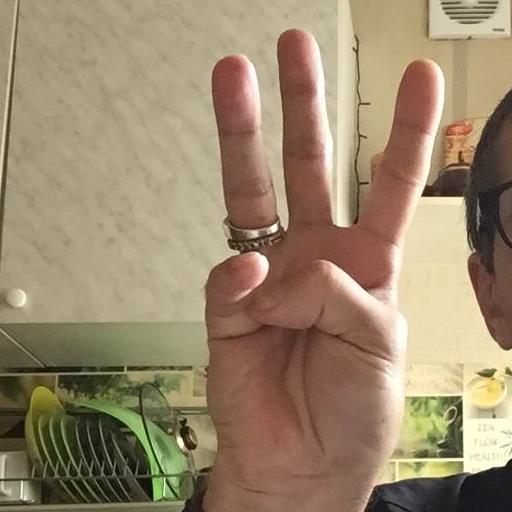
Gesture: three